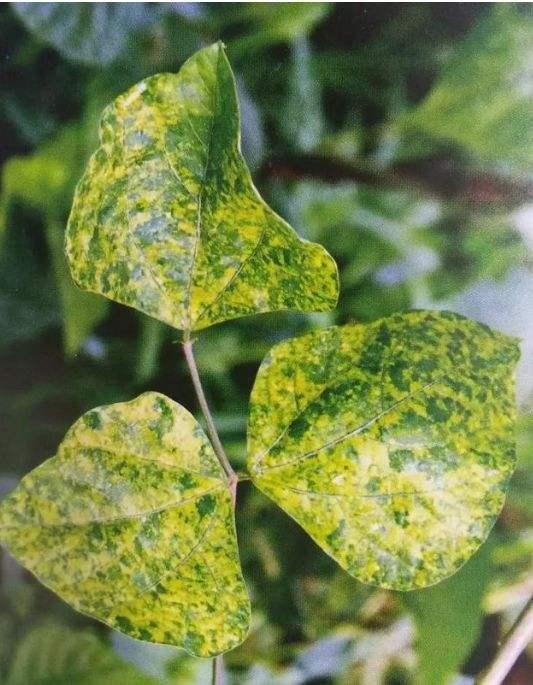
Plant: Bean
Disease: bean mosaic virus